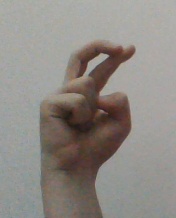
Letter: zay